Lake Titicaca

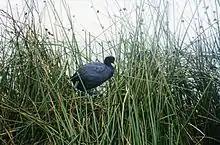
Andean coot among totora sedges

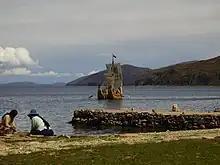
Raft of totora on Lake Titicaca in the Isla del Sol (Bolivia)

The lake holds large populations of water birds and was designated as a Ramsar Site on August 26, 1998. It has also been designated an Important Bird Area (IBA), in both Bolivia and Peru, by BirdLife International because it supports significant populations of many bird species. Several threatened species such as the huge Titicaca water frog and the flightless Titicaca grebe are largely or entirely restricted to the lake.